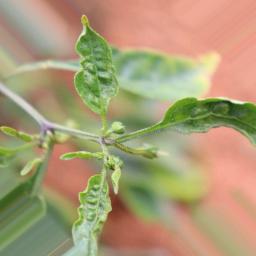
Label: mites_and_trips